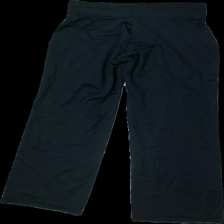
View: back
Type: Trousers
Category: Ladies
Brand: Adidas
Colors: Black
Material: 100% Nylon
Cut: Regular
Size: S
Season: All
Price range: <50
Recommended usage: Recycle
Description: black trousers